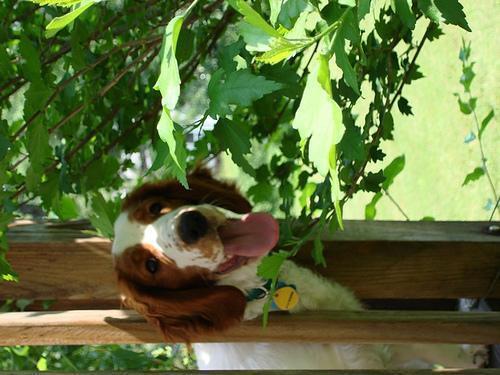
Welsh_springer_spaniel